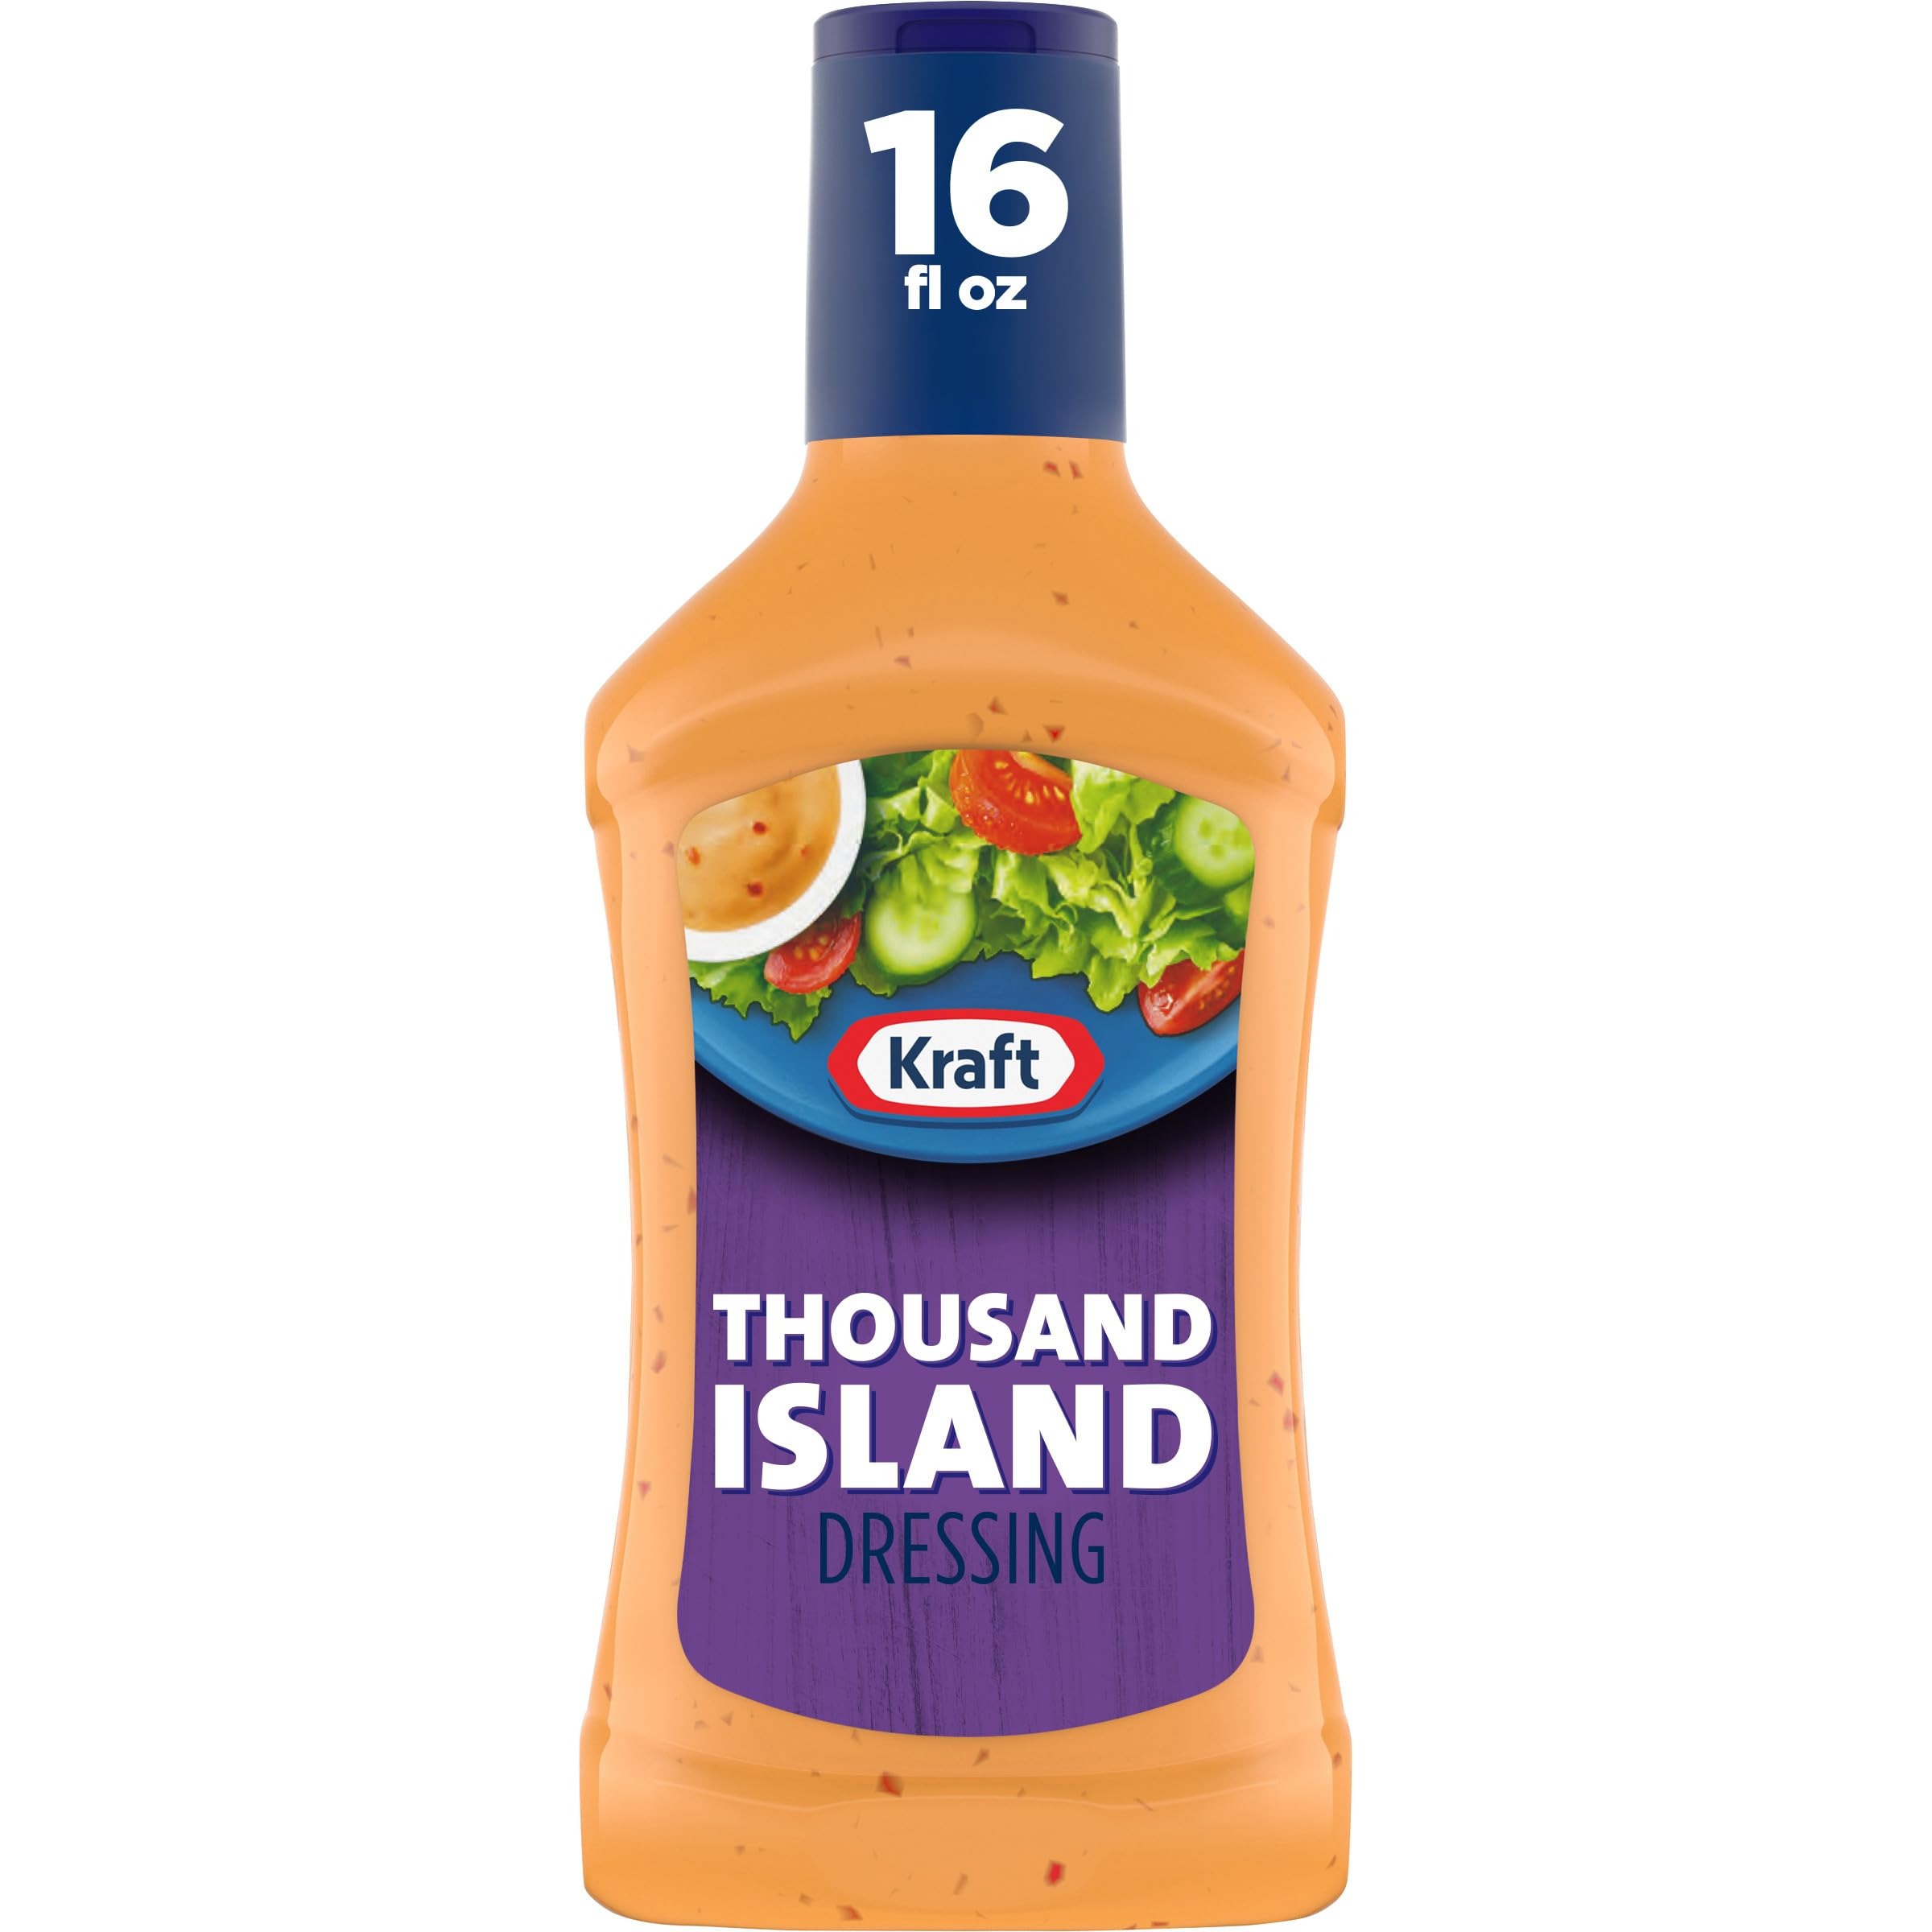
Item Name: Kraft Thousand Island Dressing, 16 fl oz Bottle
Bullet Point 1: One 16 fl oz bottle of Kraft Thousand Island Dressing
Bullet Point 2: Kraft Thousand Island Dressing features chopped pickles, mustard flour, dried onions and paprika extract for an outstanding, tangy flavor
Bullet Point 3: Tasty dressing with no artificial dyes
Bullet Point 4: Contains no high-fructose corn syrup or artificial flavors
Bullet Point 5: Add creamy texture to all your salads, sandwiches, and burgers
Bullet Point 6: Delicious dressing complements a wide range of foods, including Reuben sandwiches and taco salads
Bullet Point 7: SNAP & EBT eligible food item
Bullet Point 8: Delicious dressing complements a wide range of foods, including Reuben sandwiches and taco salads
Value: 16.0
Unit: Fl Oz

Price: 3.49